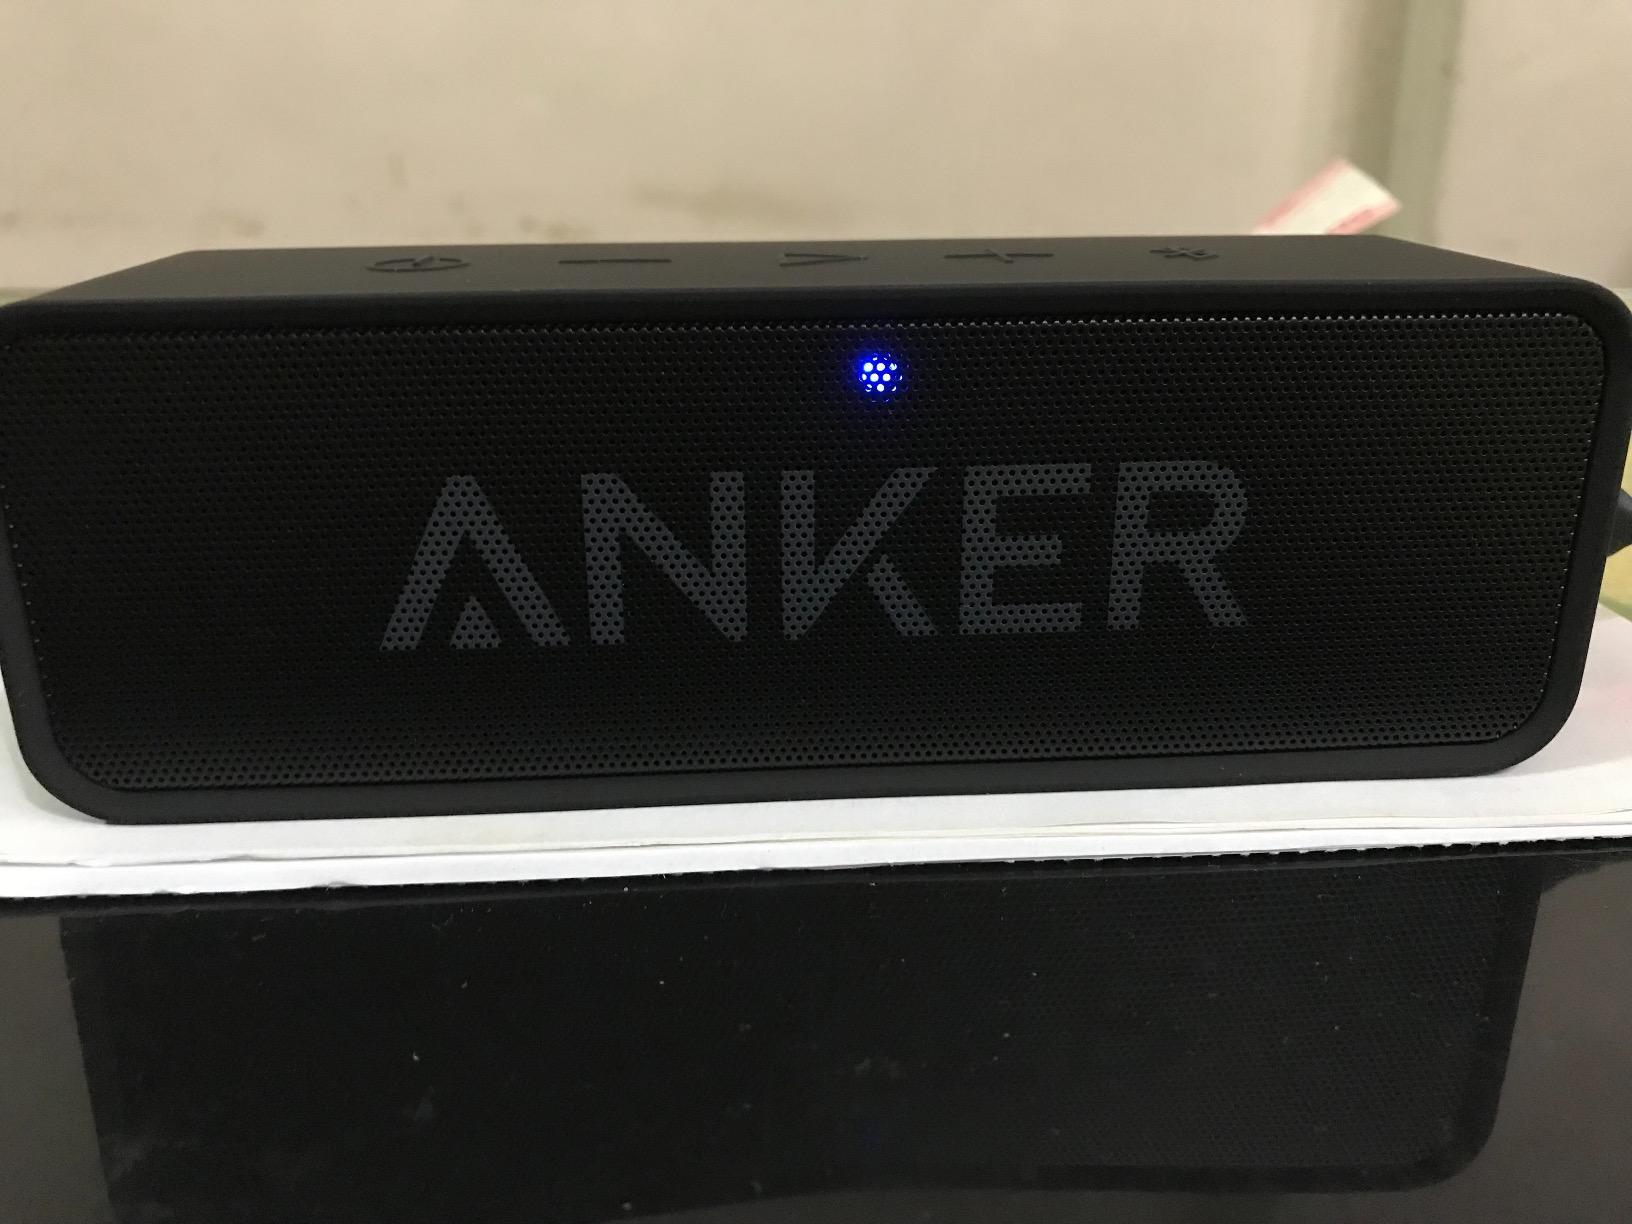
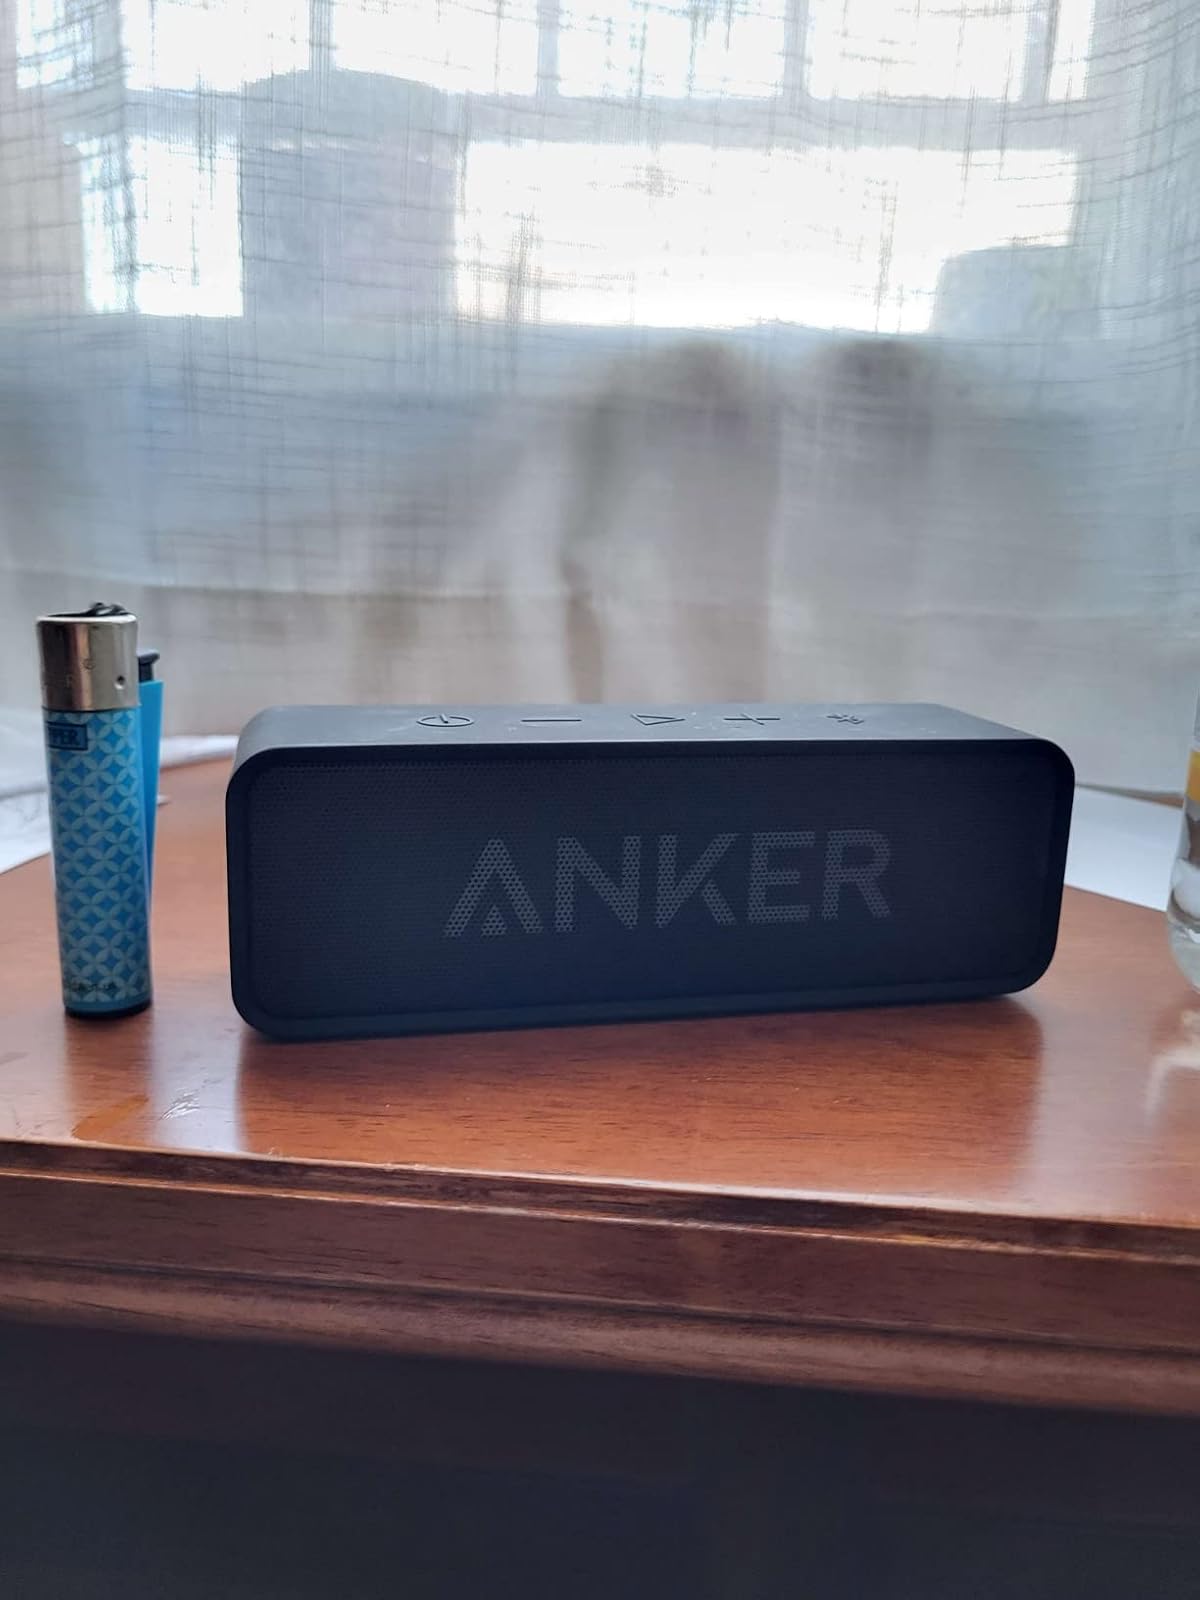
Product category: speaker
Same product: yes